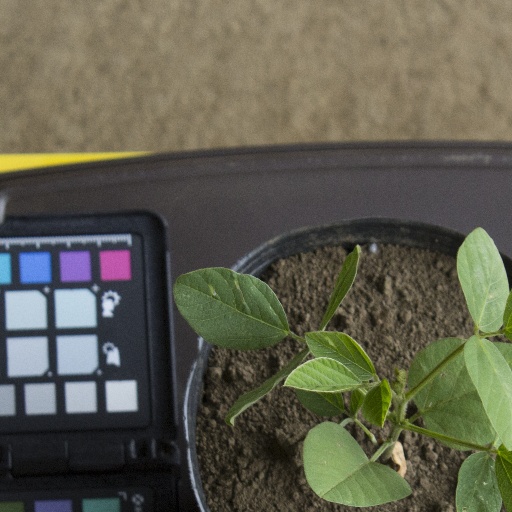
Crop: soybean